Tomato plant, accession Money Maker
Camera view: horizontal (90 deg, fisheye); turntable rotation: 0 degrees
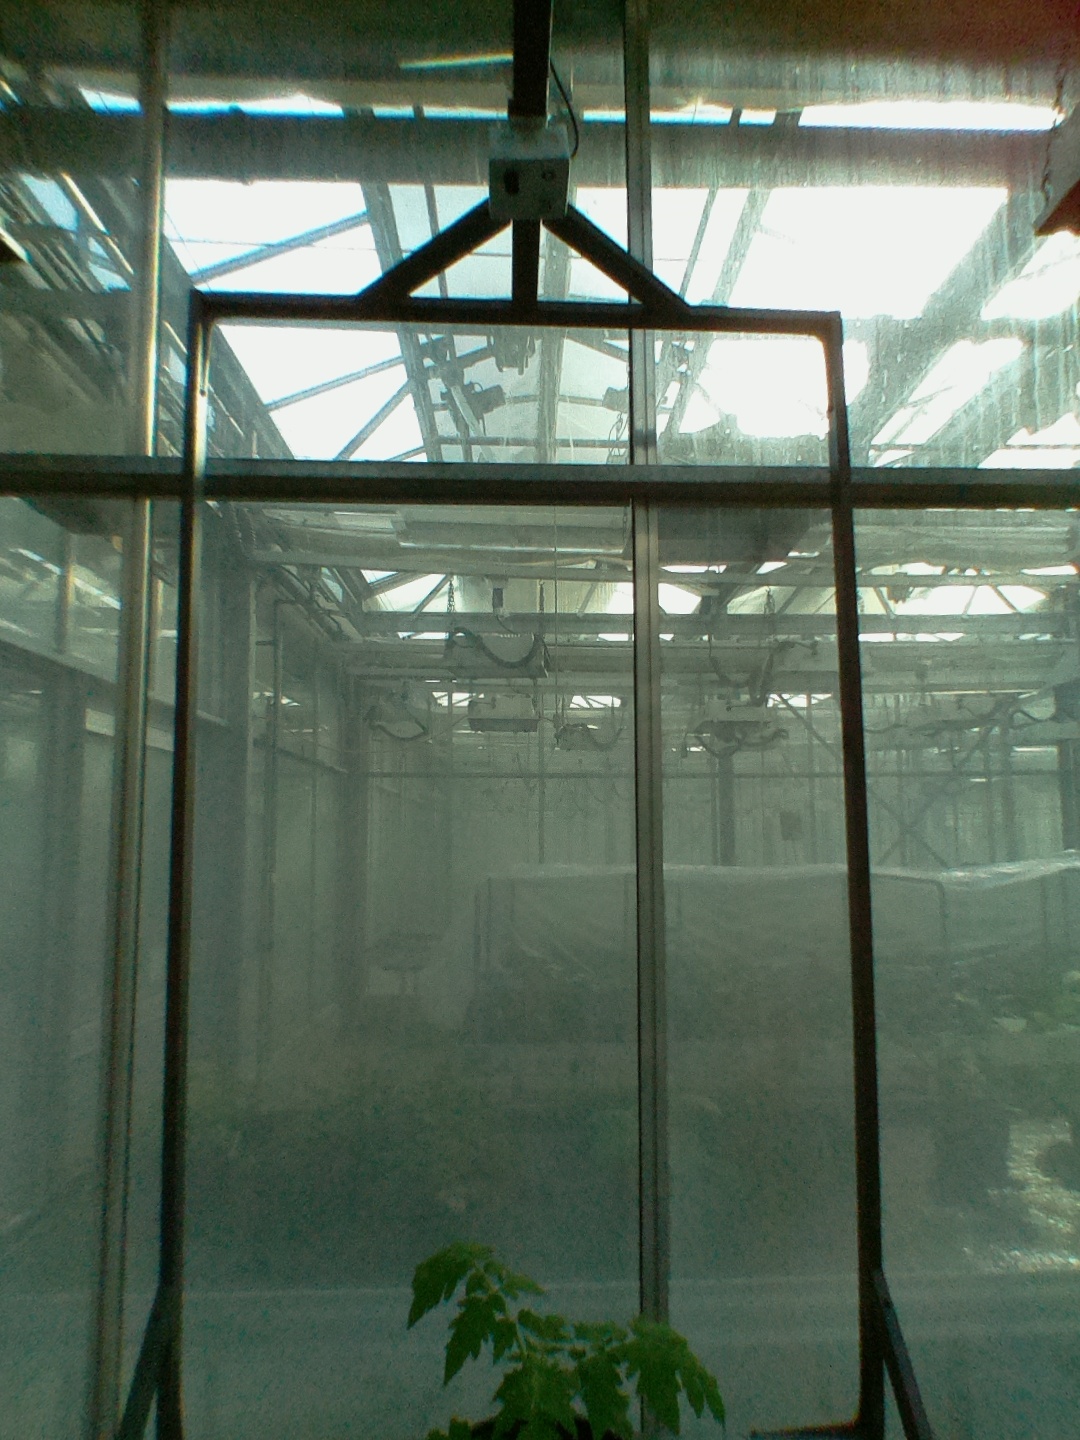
BBCH growth stage 13: 6 of true leaves visible